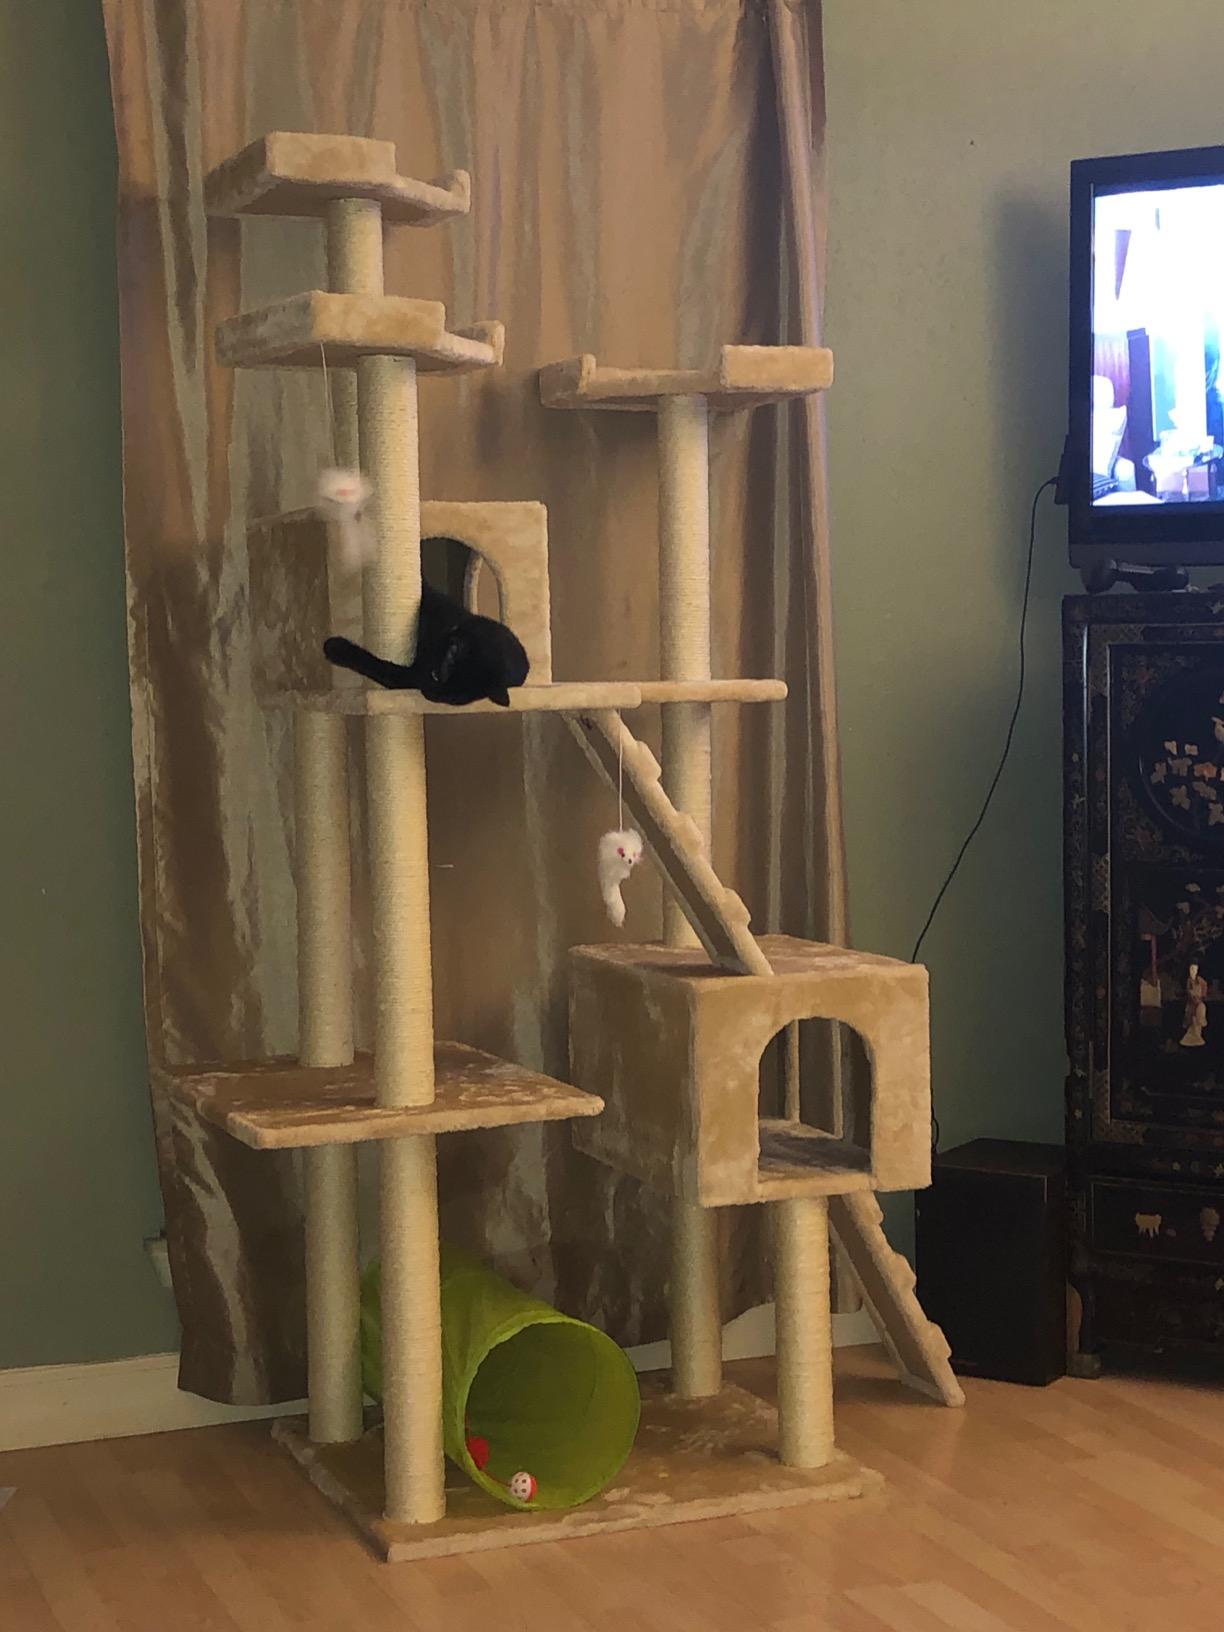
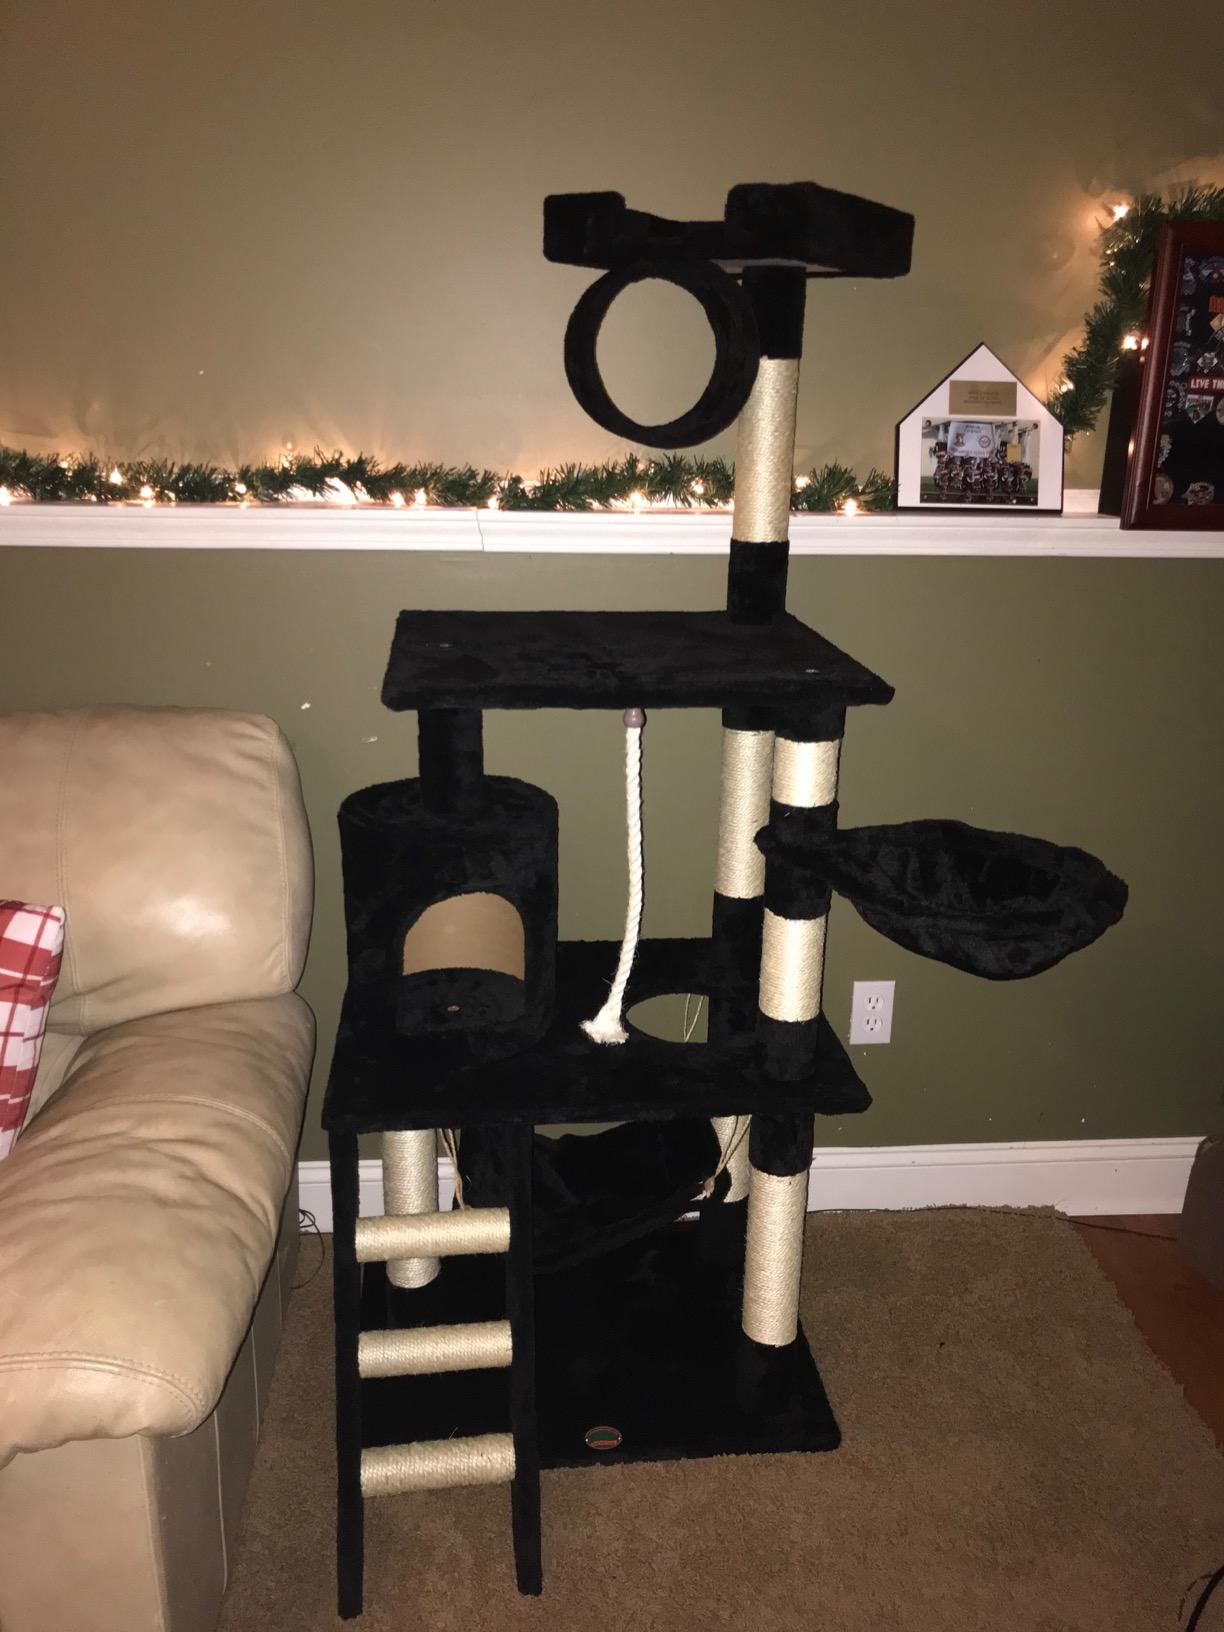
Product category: items_cat tree
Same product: no